Genoa–Pisa railway

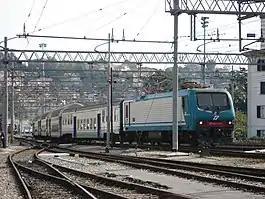
A train at La Spezia Centrale station

The Genoa–Pisa railway is one of the trunk lines of the Italian railway network. It runs along the Ligurian coast from Genoa to Pisa through the Riviera di Levante and the Versilia. It passes through the cities of Massa, Carrara and La Spezia. South of Pisa the Pisa–Rome line continues along the Tyrrhenian coast to Rome. The line is double track and is fully electrified at 3,000 V DC. Passenger traffic is managed by Trenitalia.